Romantic ballet

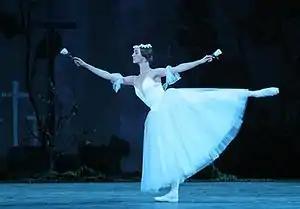
A romantic tutu

The costume for the Romantic ballerina was the romantic tutu. This was a full, white, multi-layered skirt made of tulle. The ballerina wore a white bodice with the tutu. In the second acts of Romantic ballets, representing the spiritual realm, the "corps de ballet" appeared on stage in Romantic tutus, giving rise to the term "white act" or ballet-blanc. The inclusion of gas lights and the romantic tutu in romantic ballets resulted in a sense of eeriness among theatergoers of the era due to the revelation of the dancer's silhouetted legs through the thin fabric. Prior to the 19th century tulle was hand woven, meaning the creation of each costume was time-consuming and costly. The invention of the bobbinet machine in 1808 streamlined the production of tulle, allowing for larger scale production of the romantic costumes that construct the era's signature look.